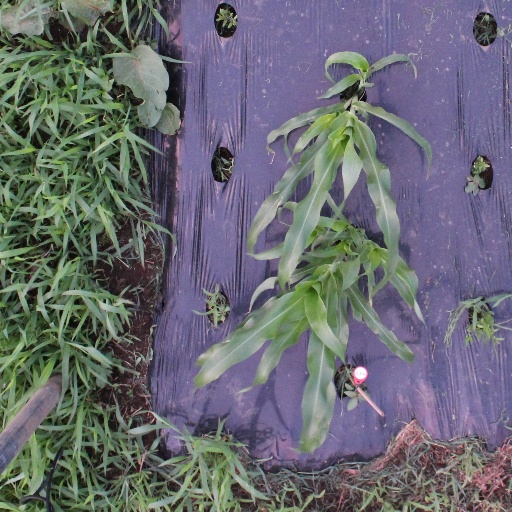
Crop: sorghum